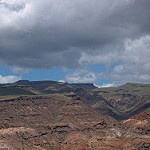
Label: mountain